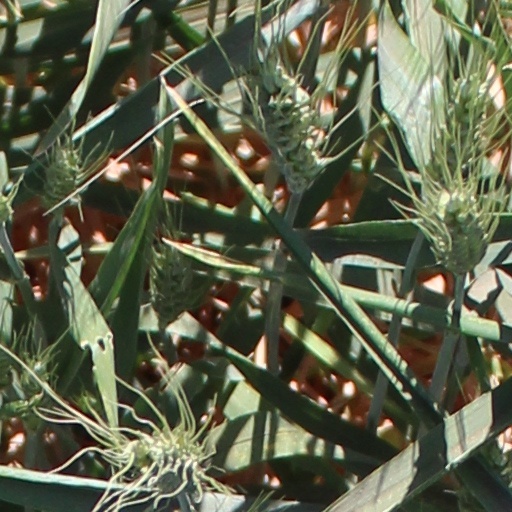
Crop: wheat